Grantsville First Ward Meetinghouse

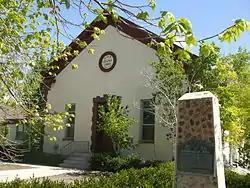
The Grantsville First Ward Meetinghouse, May 2010

The Grantsville First Ward Meetinghouse, in Grantsville, Utah, United States, is a meeting house of the Church of Jesus Christ of Latter-day Saints (Church) which was built in 1865–1866. It was listed on the National Register of Historic Places in 1982; the listing did not include a 1952 addition to the building.